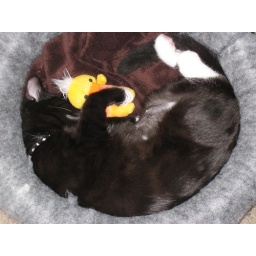
This is my cats favorite toy. She keeps it in her bed and plays with it before falling asleep.